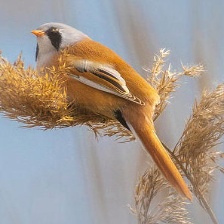
Species: BEARDED REEDLING
Scientific name: PANURUS BIARMICUS